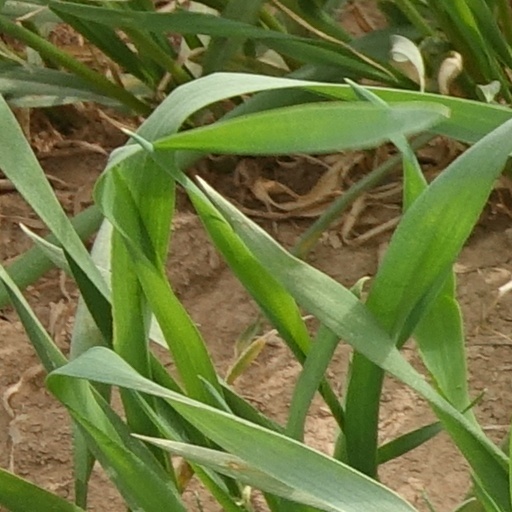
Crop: wheat